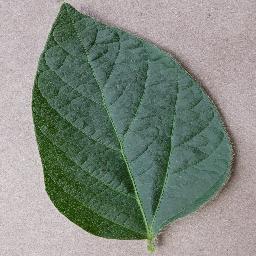
Label: Soybean___healthy